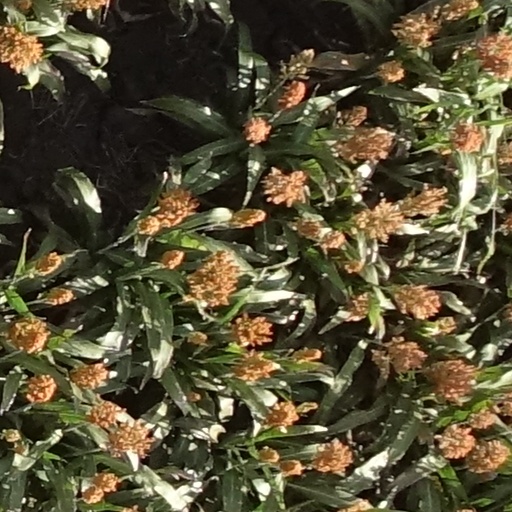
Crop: sorghum